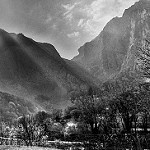
Scene: Outdoor